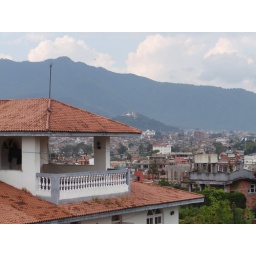
View from my office (that is a temple on the hill in the background)